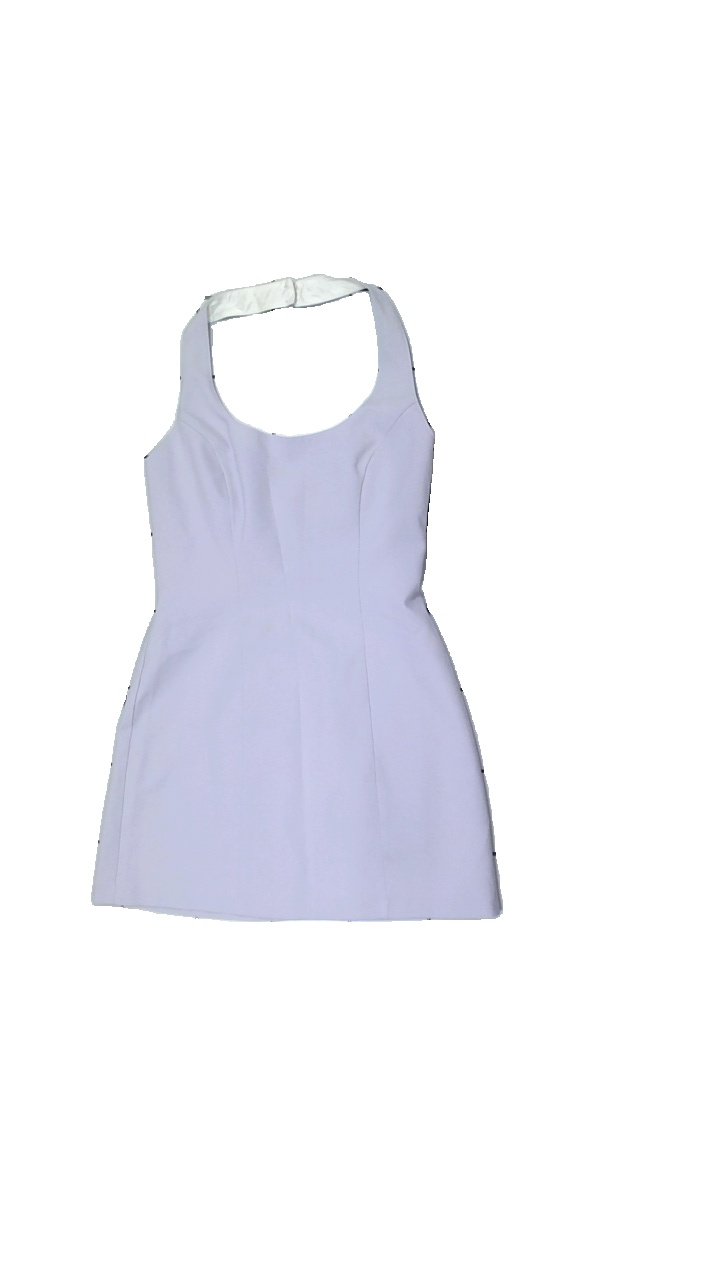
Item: Dress (Ladies)
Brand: Xoxo America And Arboad
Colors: Purple
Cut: Tight
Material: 100% Polyester
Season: All
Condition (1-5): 2
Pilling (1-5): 5
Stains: Minor
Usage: Recycle
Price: <50